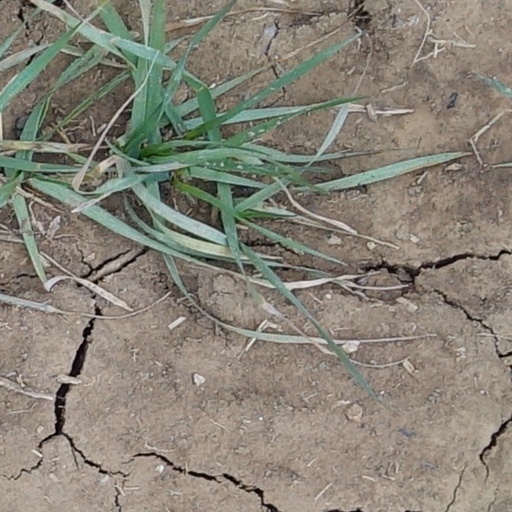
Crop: wheat